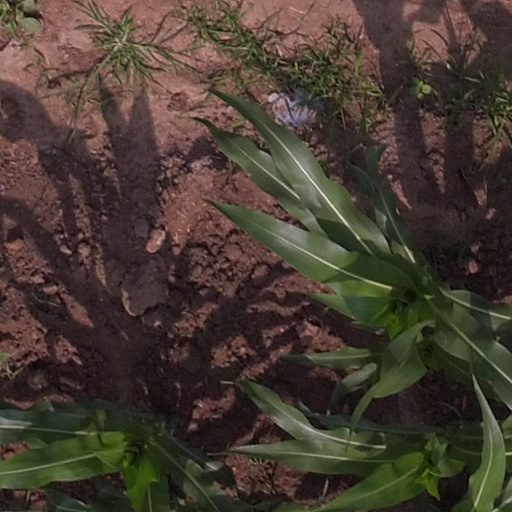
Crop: maize; corn